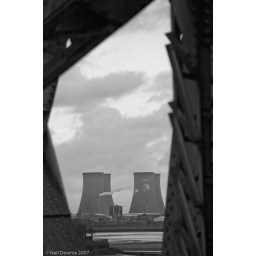
Cooling towers of plant in Runcorn framed using supports of road bridge